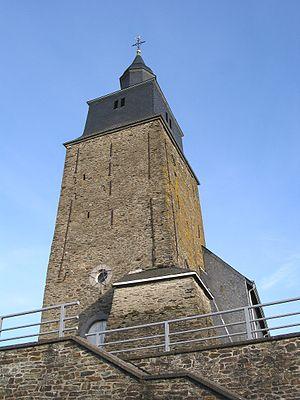
Graide (Belgique), l’église Saint-Denis et sa vieille tour du VIIIe siècle.
Graide est une section de la commune belge de Bièvre située en Région wallonne dans la province de Namur.